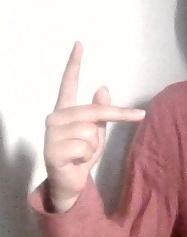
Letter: dha